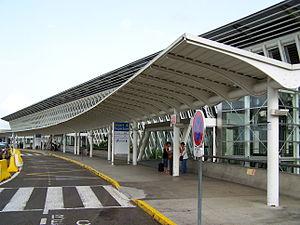
La Guadeloupe, en créole guadeloupéen : Gwadloup, et en langues amérindiennes : Karukera, est une île française de l'archipel des Antilles, en réalité un archipel composé de deux parties principales : la Grande-Terre à l'est et la Basse-Terre à l'ouest, séparées par un bras de mer « la Rivière-Salée ». La Guadeloupe est aussi par extension administrative un département français, une région mono-départementale de l'Outre-mer français et une région ultrapériphérique européenne, située dans les Caraïbes ; son code départemental officiel est le « 971 ». Elle est membre de l’OECS.
L'aéroport Guadeloupe - Pôle Caraïbes est le principal aéroport de l'archipel de la Guadeloupe. C'est de plus son seul aéroport international, susceptible d'accueillir des avions long-courriers. Il est également le premier aéroport d'outremer en nombre de passagers juste devant La Réunion-R. Garros. Il était auparavant nommé aéroport de Pointe-à-Pitre – Le Raizet, du nom du lieu-dit de la commune des Abymes où se situait l'aéroport, avant le déménagement de l'aérogare au nord de la piste.